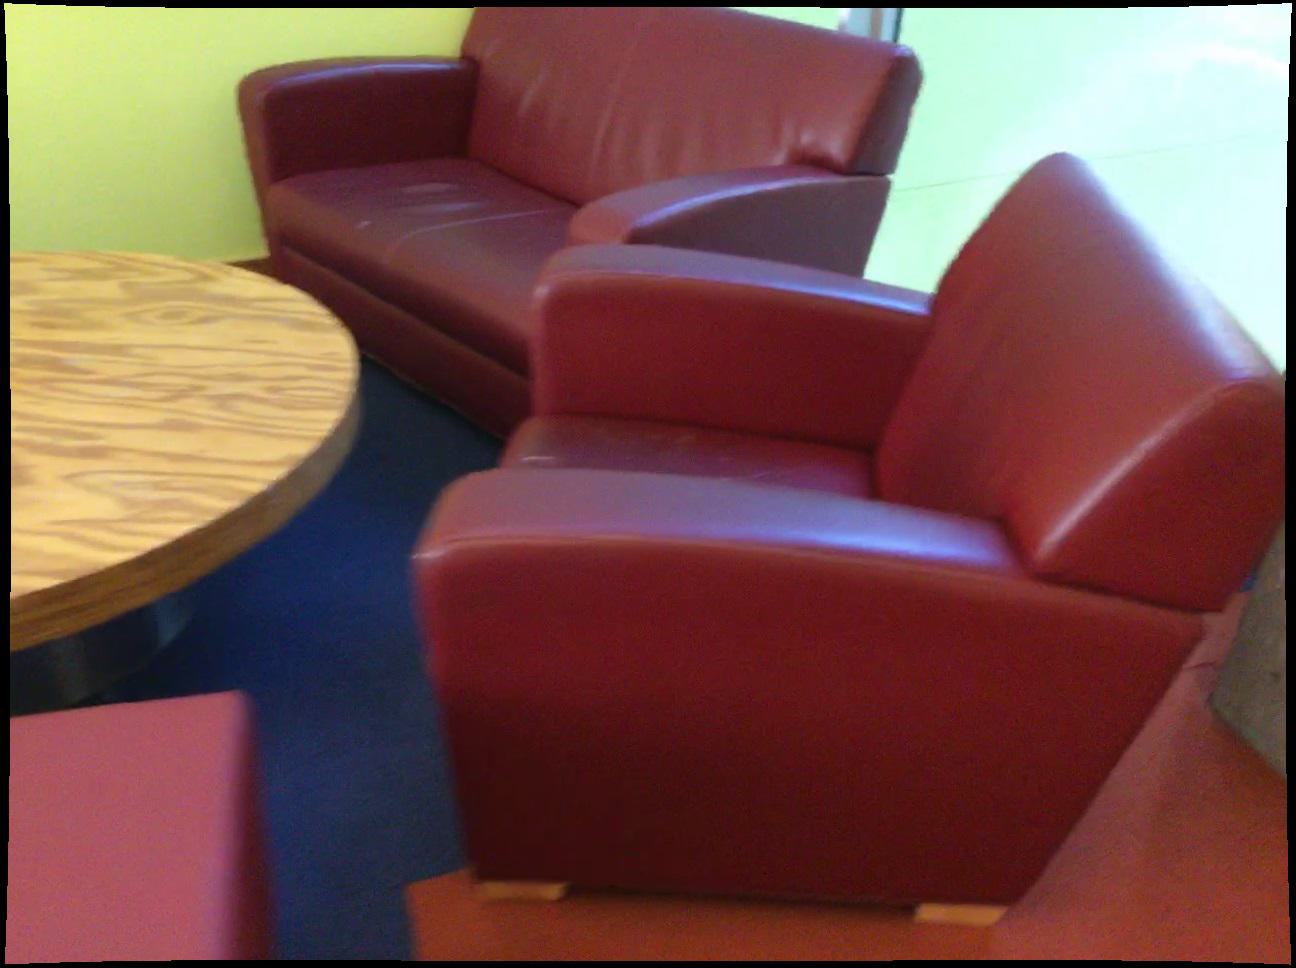
Question: In the image, there is the ottoman. Pinpoint several points within the vacant space situated right of the ottoman from the world's perspective. Your final answer should be formatted as a list of tuples, i.e. [(x1, y1), ...], where each tuple contains the x and y coordinates of a point satisfying the conditions above. The coordinates should be between 0 and 1, indicating the normalized pixel locations of the points.
Answer: [(0.277, 0.981), (0.278, 0.781), (0.296, 0.831), (0.316, 0.884), (0.508, 0.999)]